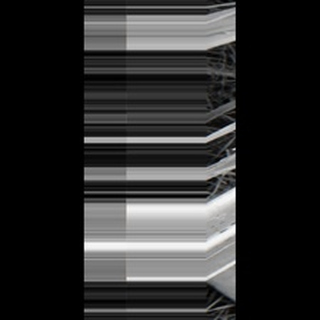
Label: sugarcane_red_rot